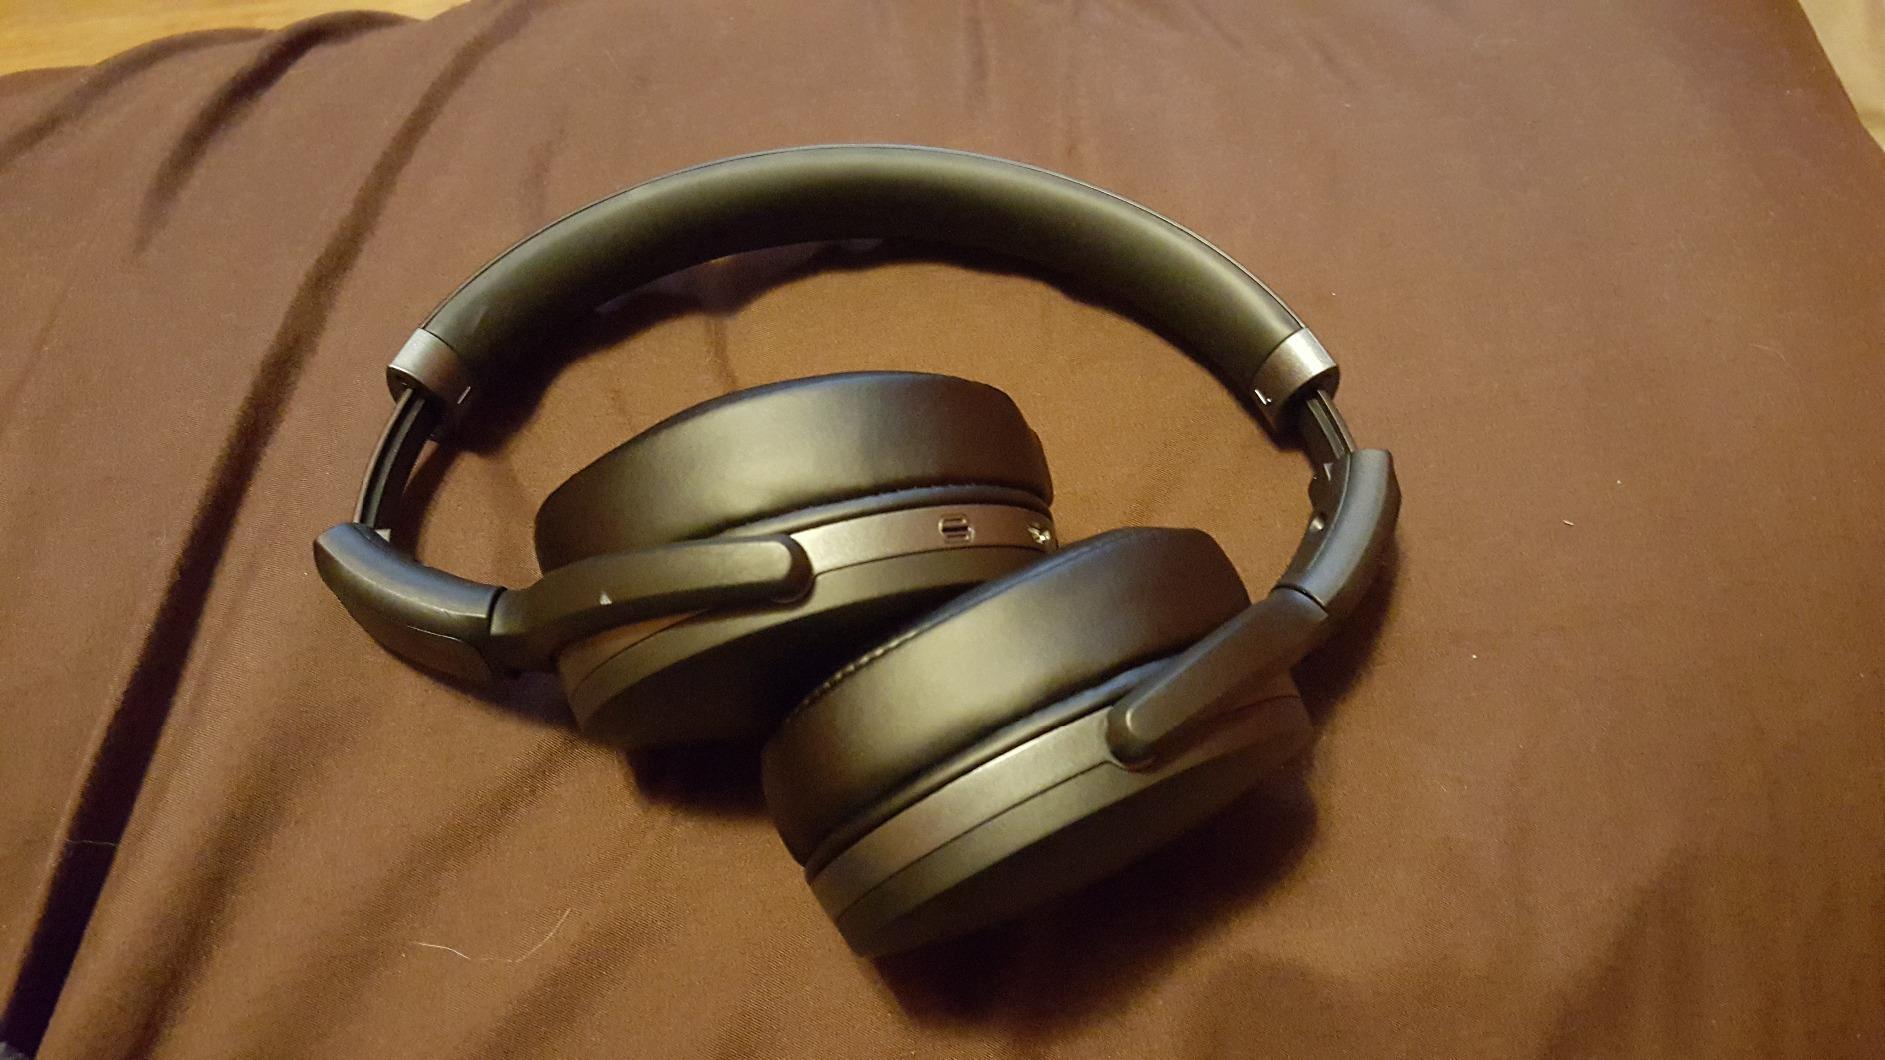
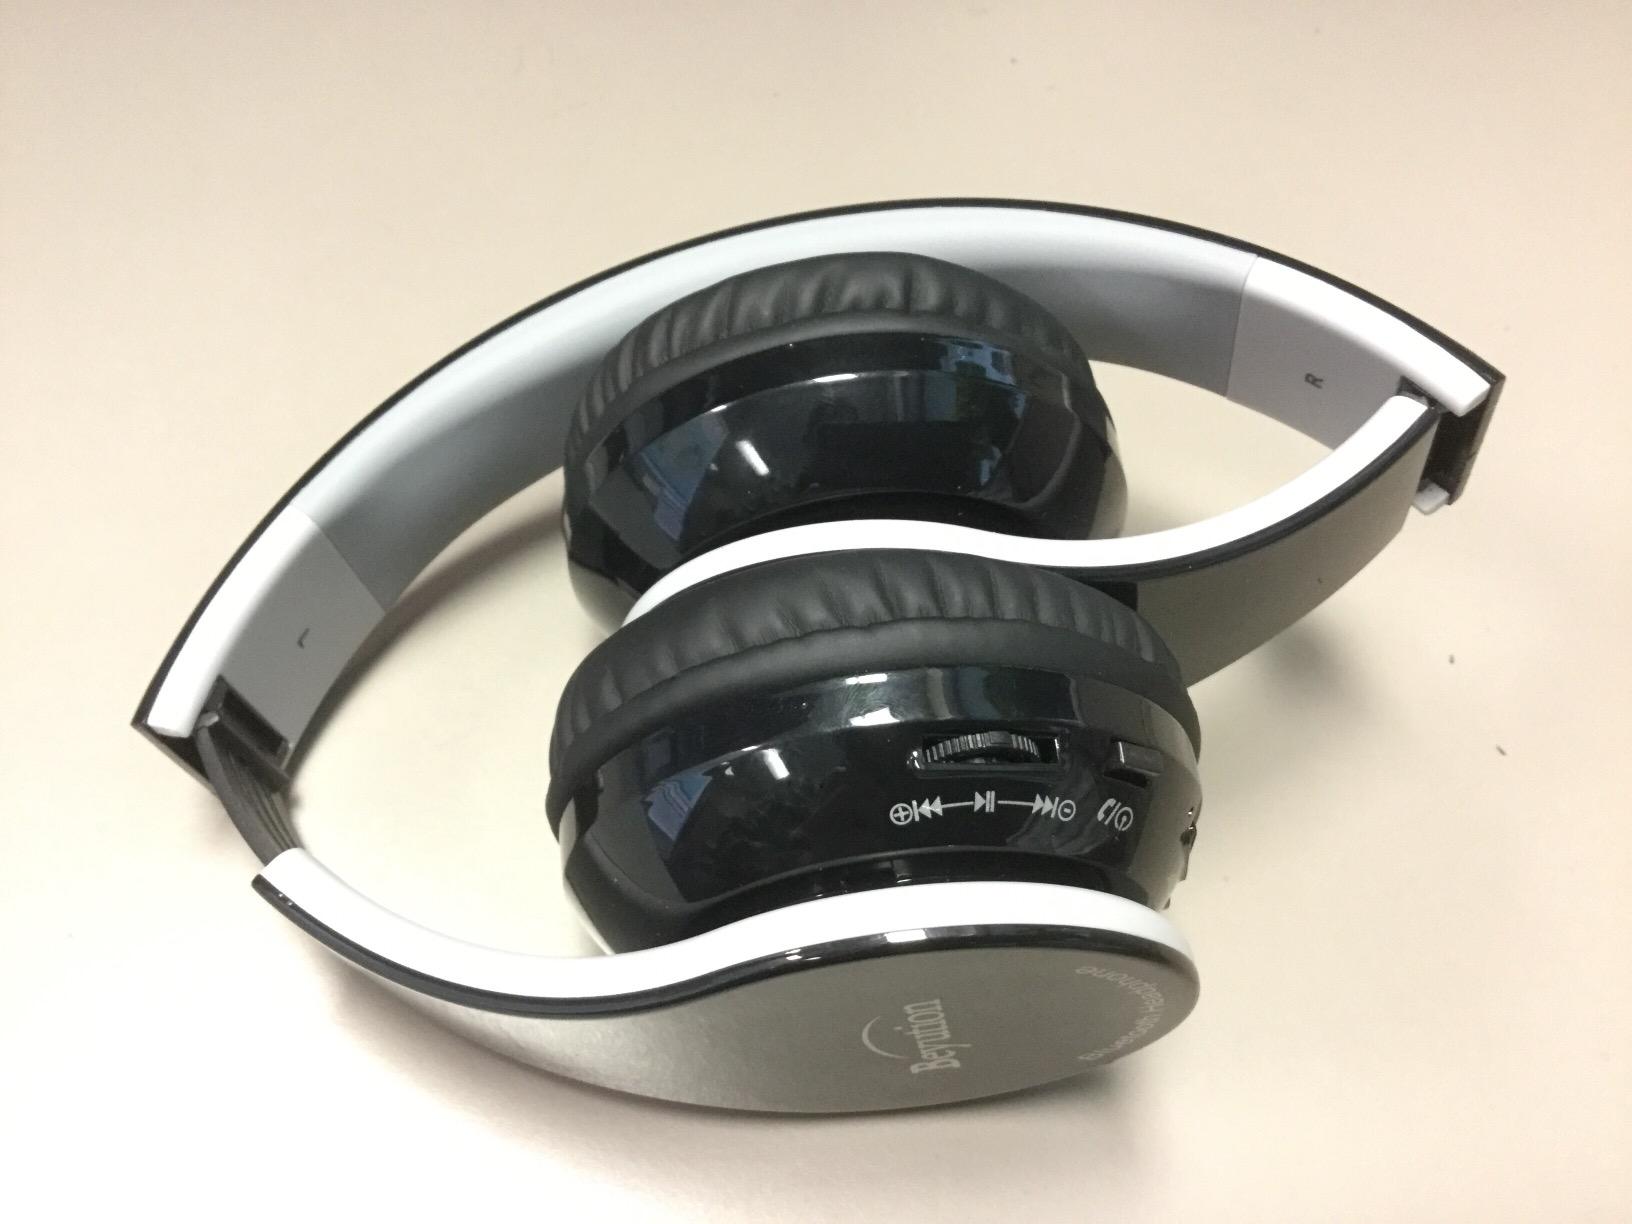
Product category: headphones
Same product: no